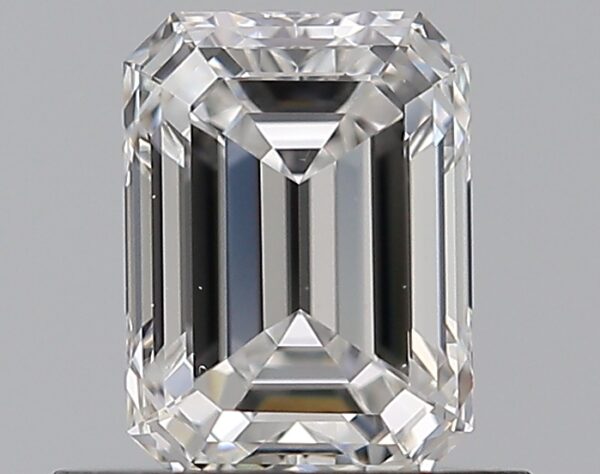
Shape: emerald
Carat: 0.7
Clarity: VS1
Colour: E
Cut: EX
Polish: EX
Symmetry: VG
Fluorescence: F
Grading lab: GIA
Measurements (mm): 5.78 x 4.26 x 2.94